Measurement of a Circle

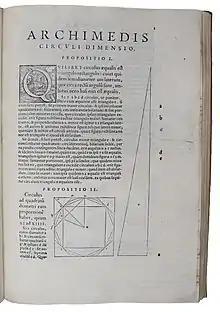
A page from Archimedes' Measurement of a Circle

Measurement of a Circle or Dimension of the Circle (Greek: , "Kuklou metrēsis") is a treatise that consists of three propositions, probably made by Archimedes, ca. 250 BCE. The treatise is only a fraction of what was a longer work.